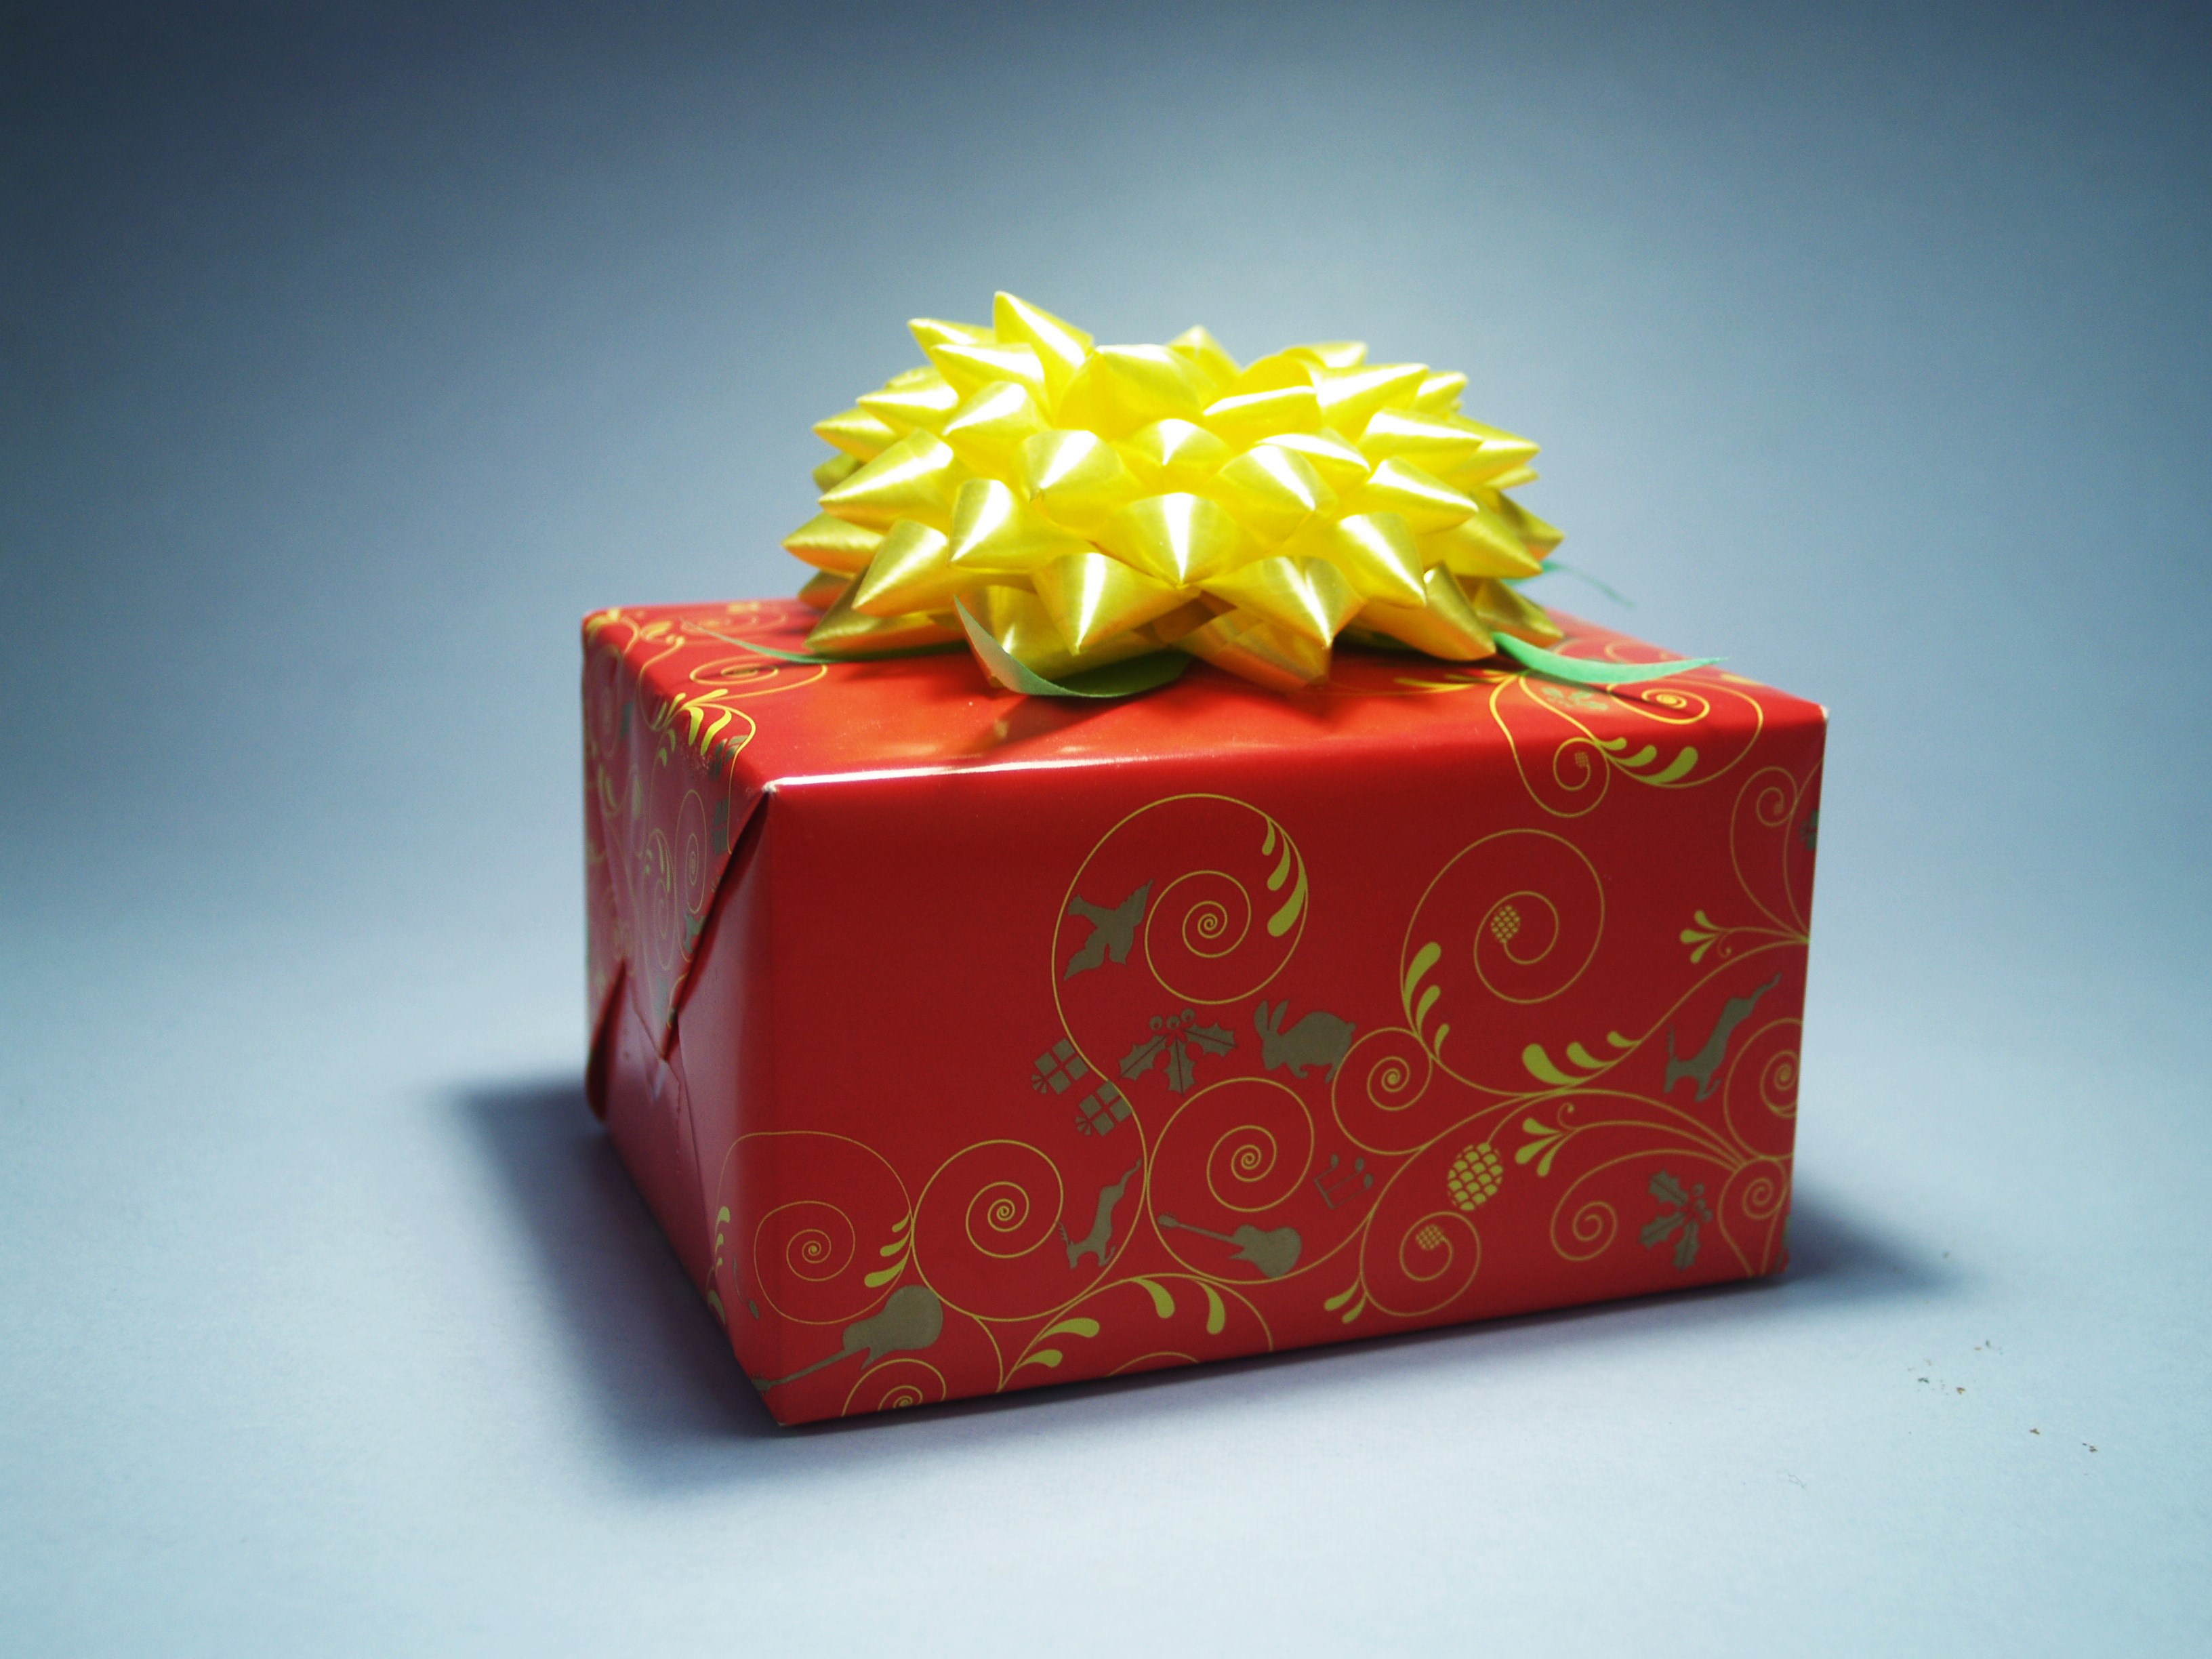
flower, celebration, gift, food, red, box, ribbon, present, art, bow, packaging, birthday, origami paper